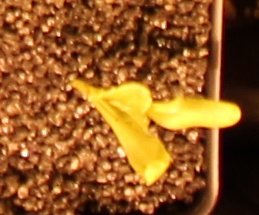
Label: Sugar beet